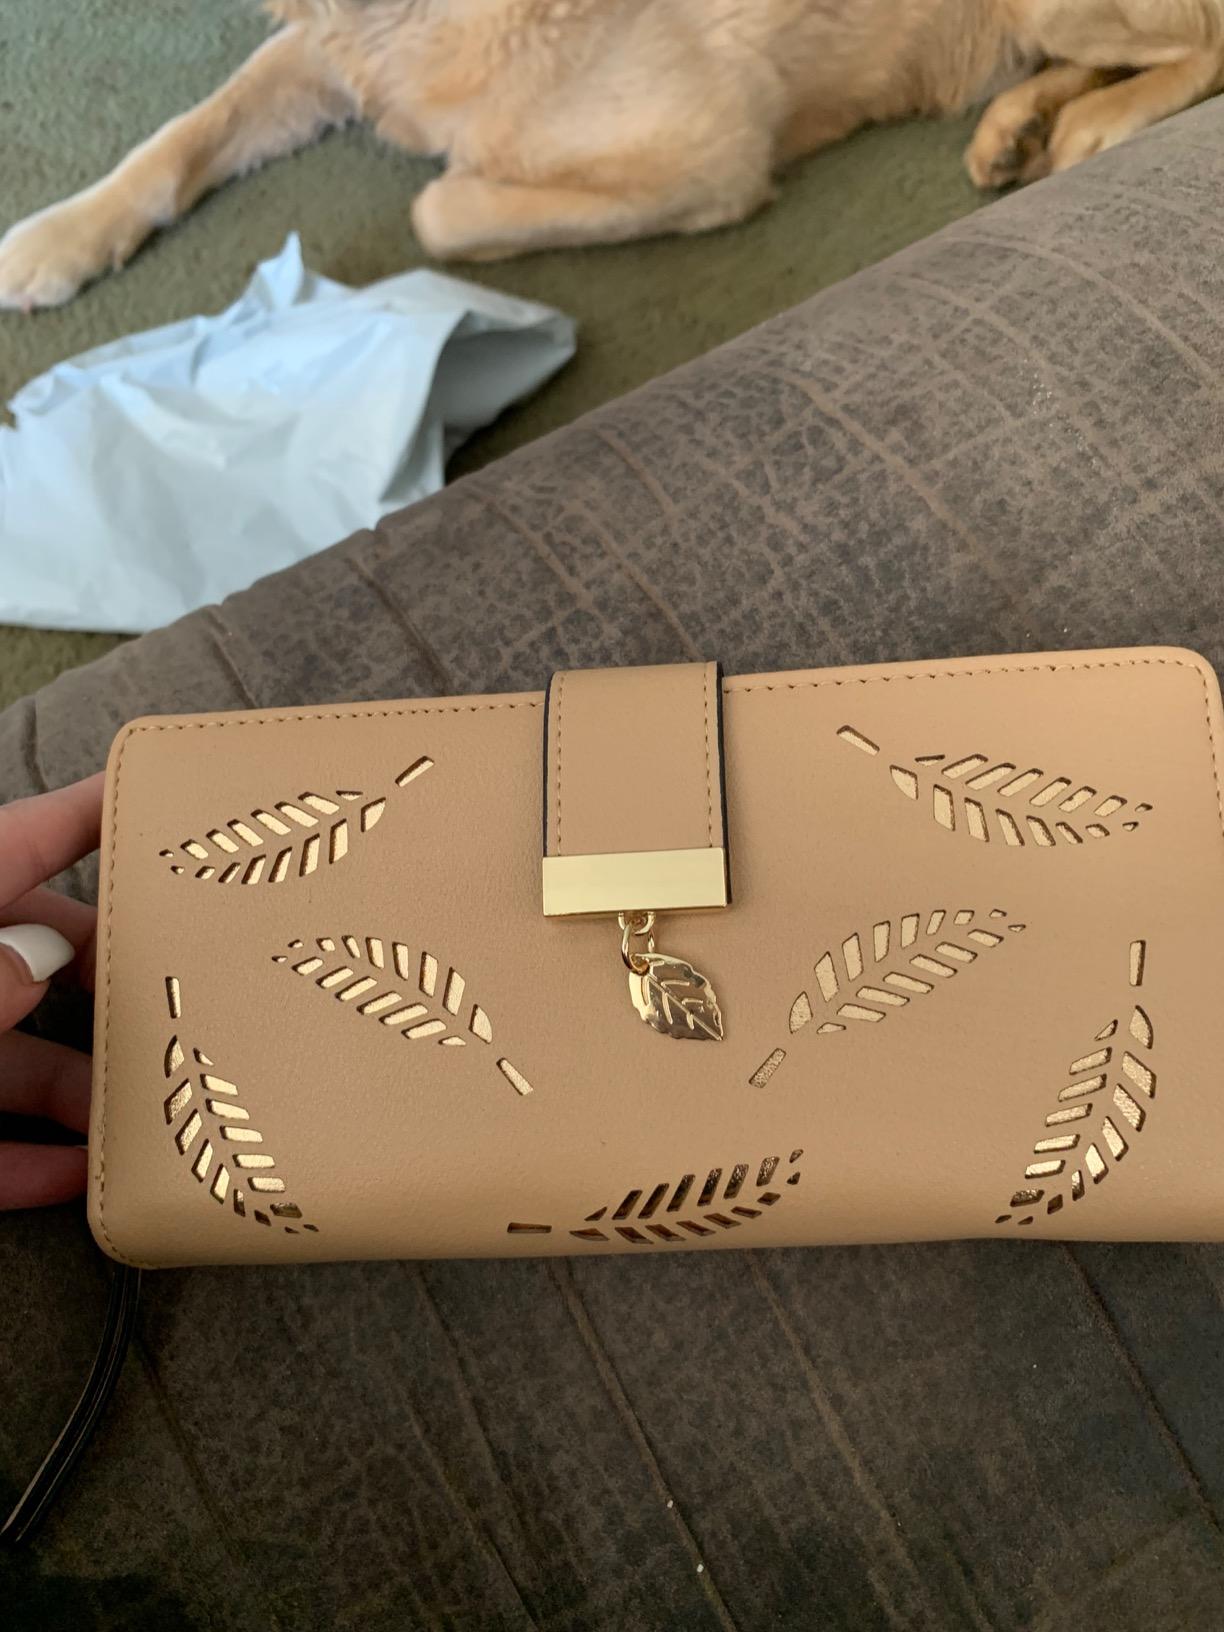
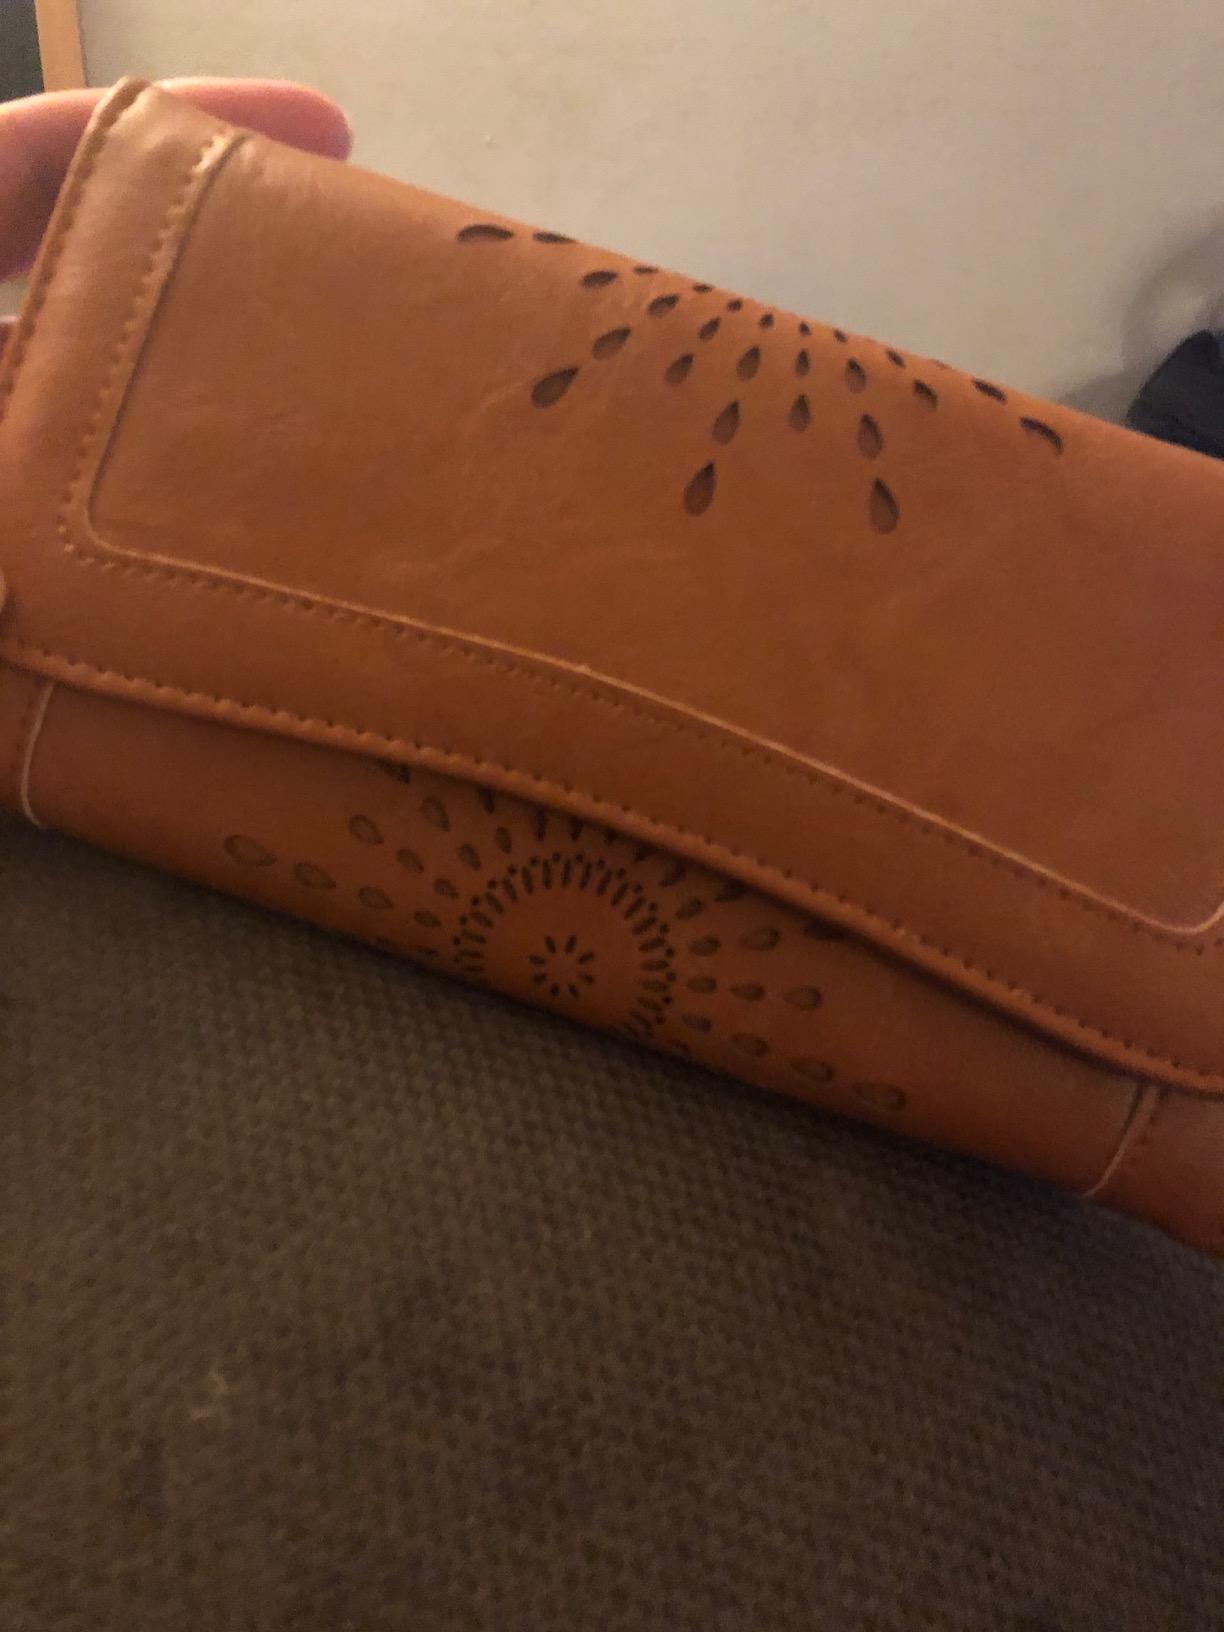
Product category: accessories_wallet
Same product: no